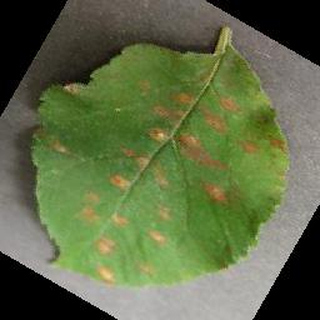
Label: apple_cedar_apple_rust